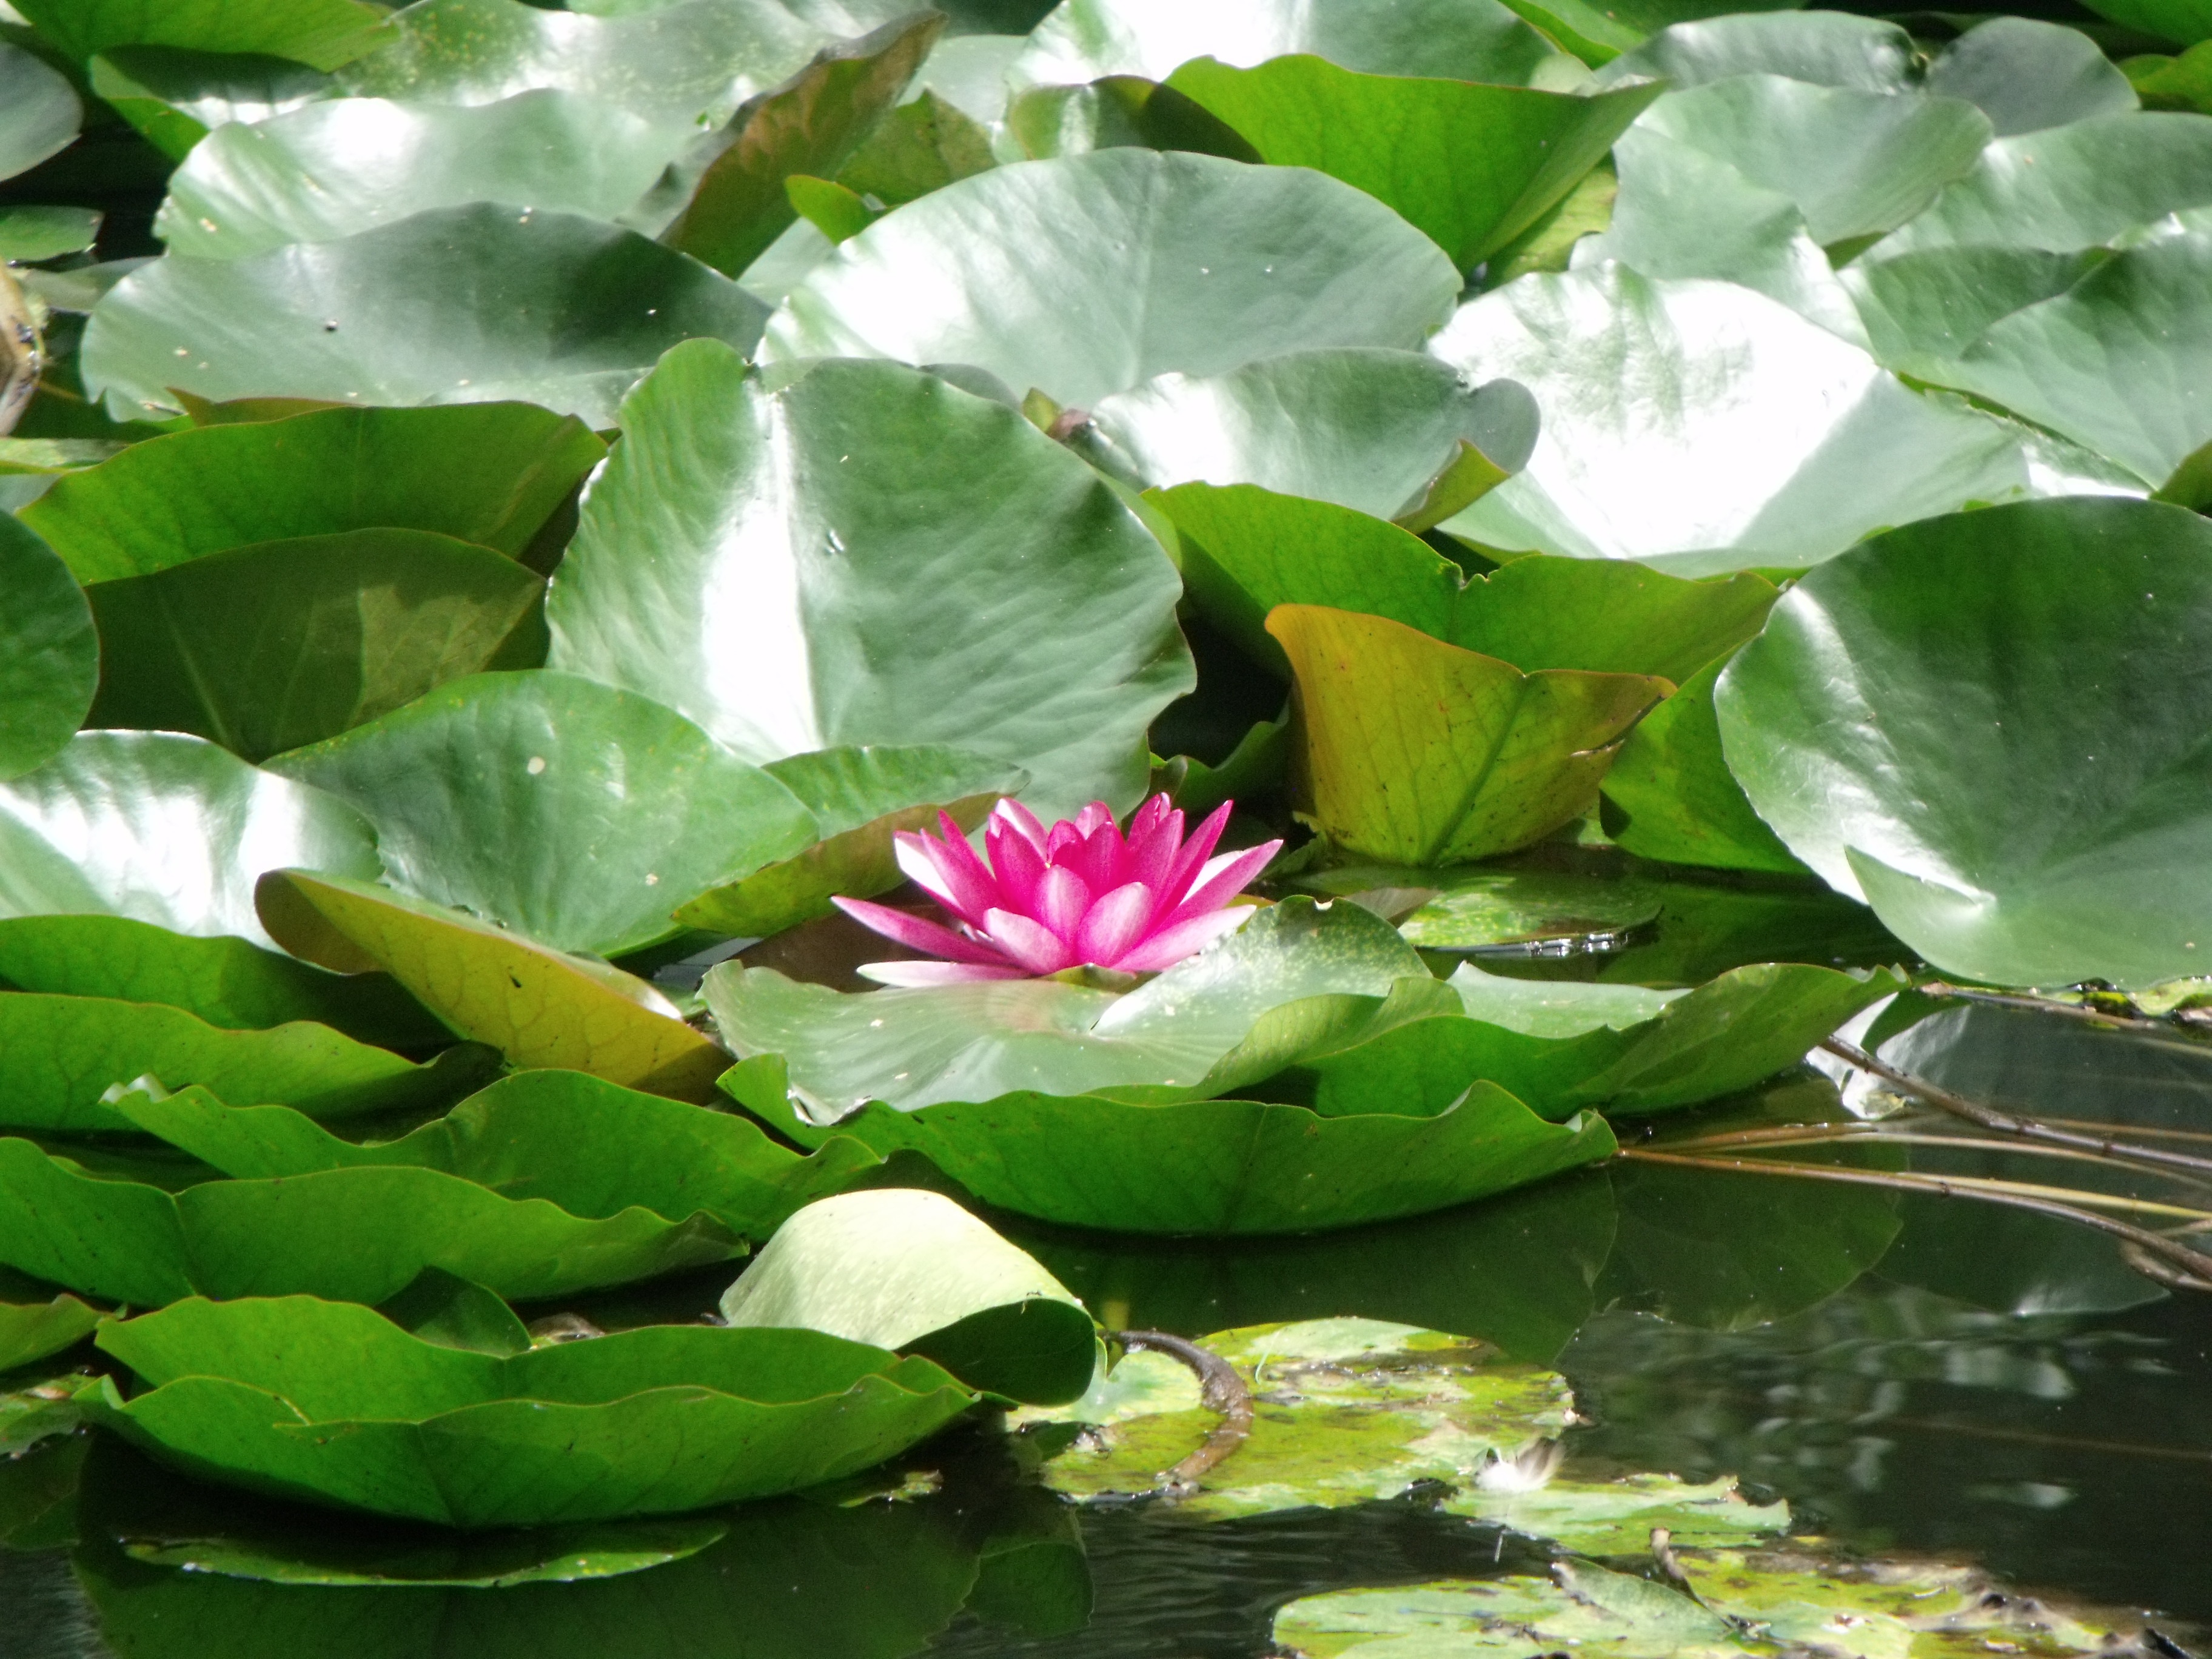
plant, leaf, flower, petal, pond, green, botany, garden, sacred lotus, aquatic plant, flora, water lily, leaves, lotus, flowering plant, land plant, lotus family